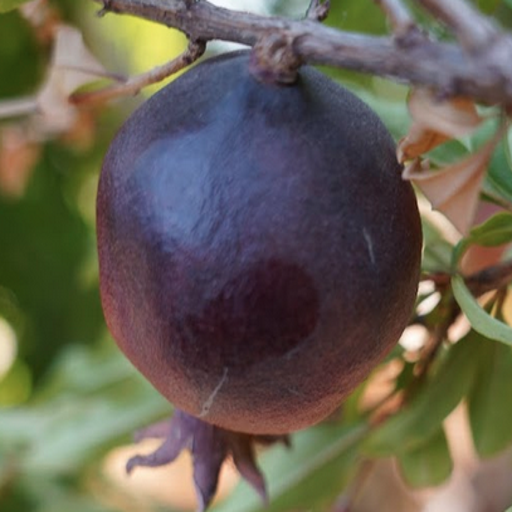
Label: Sunburn